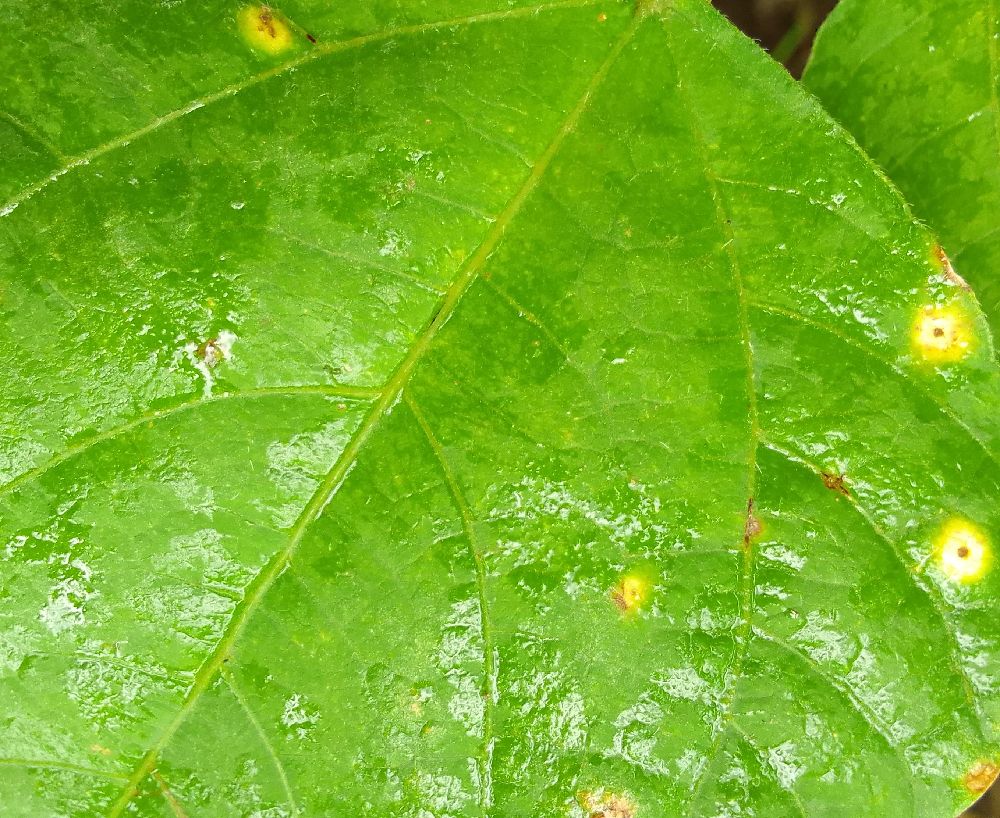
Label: rust